Time Landscape

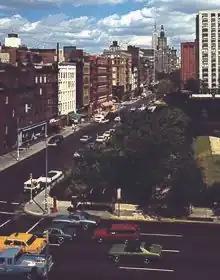
A photograph of Time Landscape

Time Landscape is a landscape artwork by American artist Alan Sonfist. Proposed in 1965, it consists of plants that were native to the New York City area in pre-colonial times. Those planted were replanted here until 1978, on a rectangular plot of 25' x 40' situated at University Village in lower Manhattan at the northeast corner of La Guardia Place and West Houston Street.